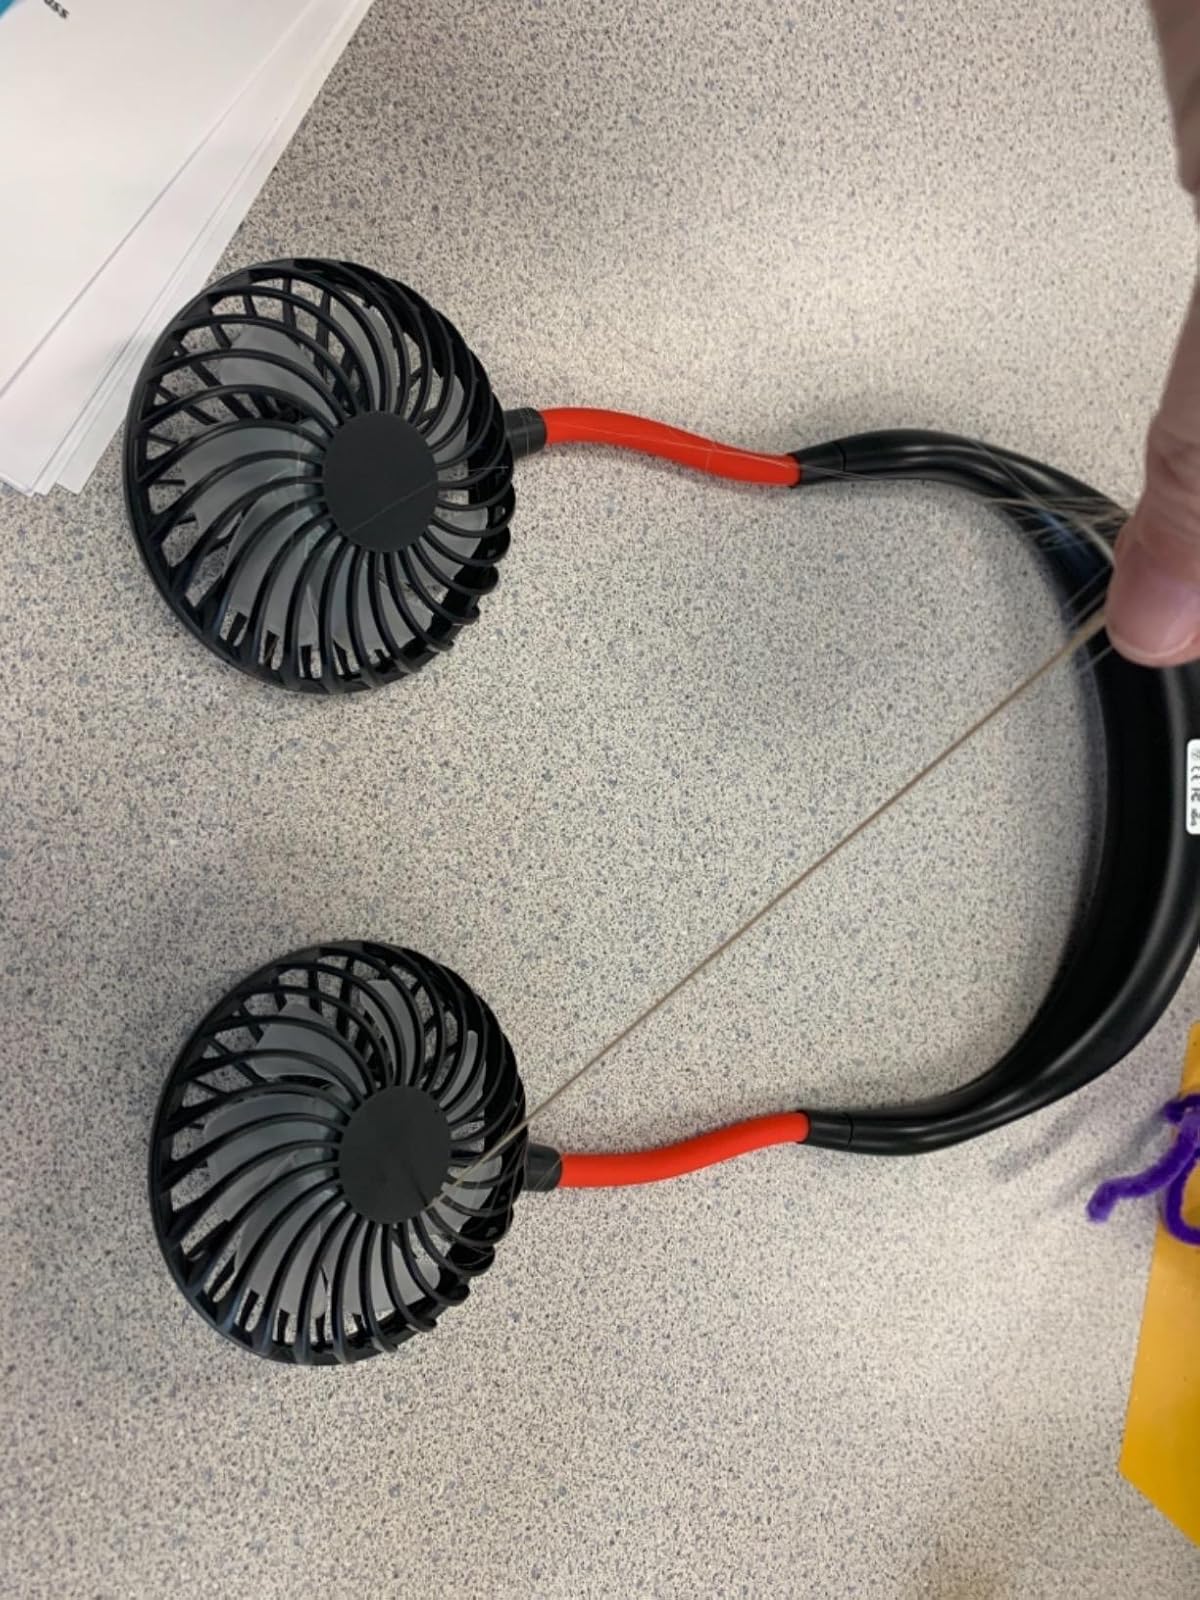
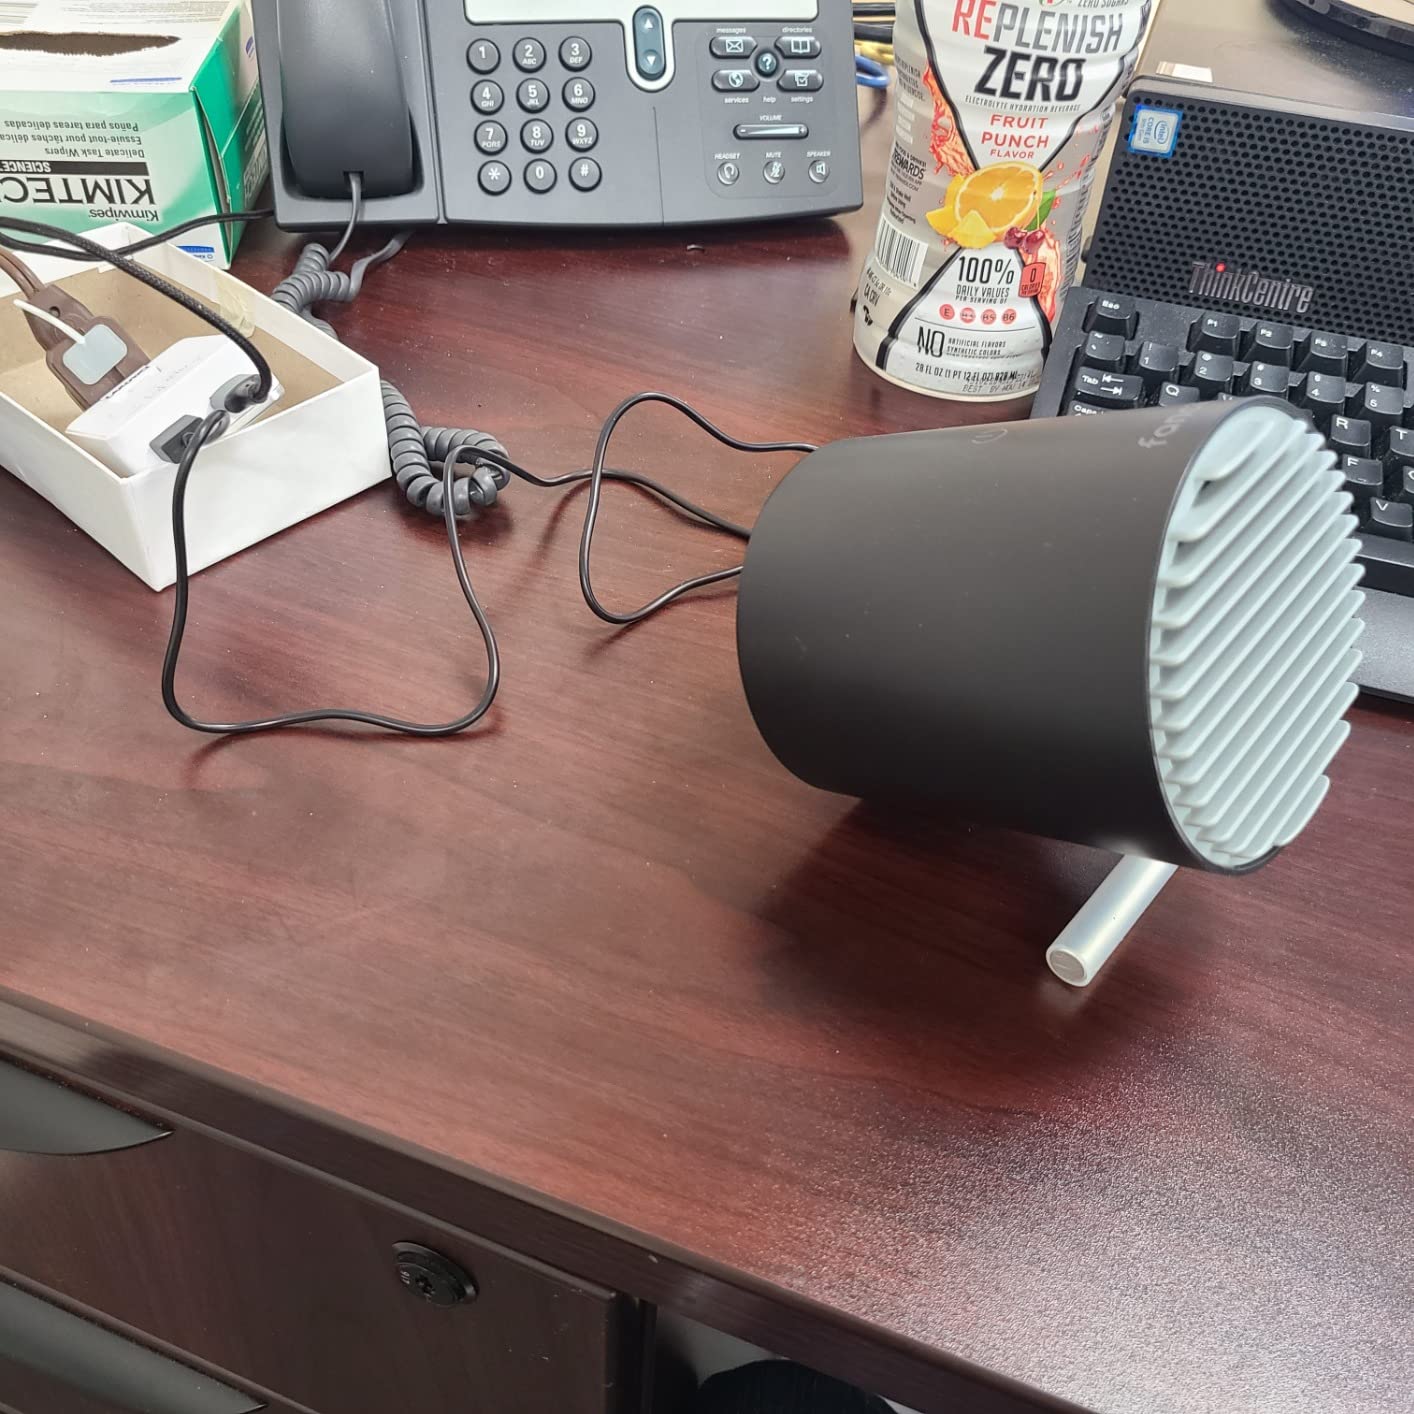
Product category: fan
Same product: no